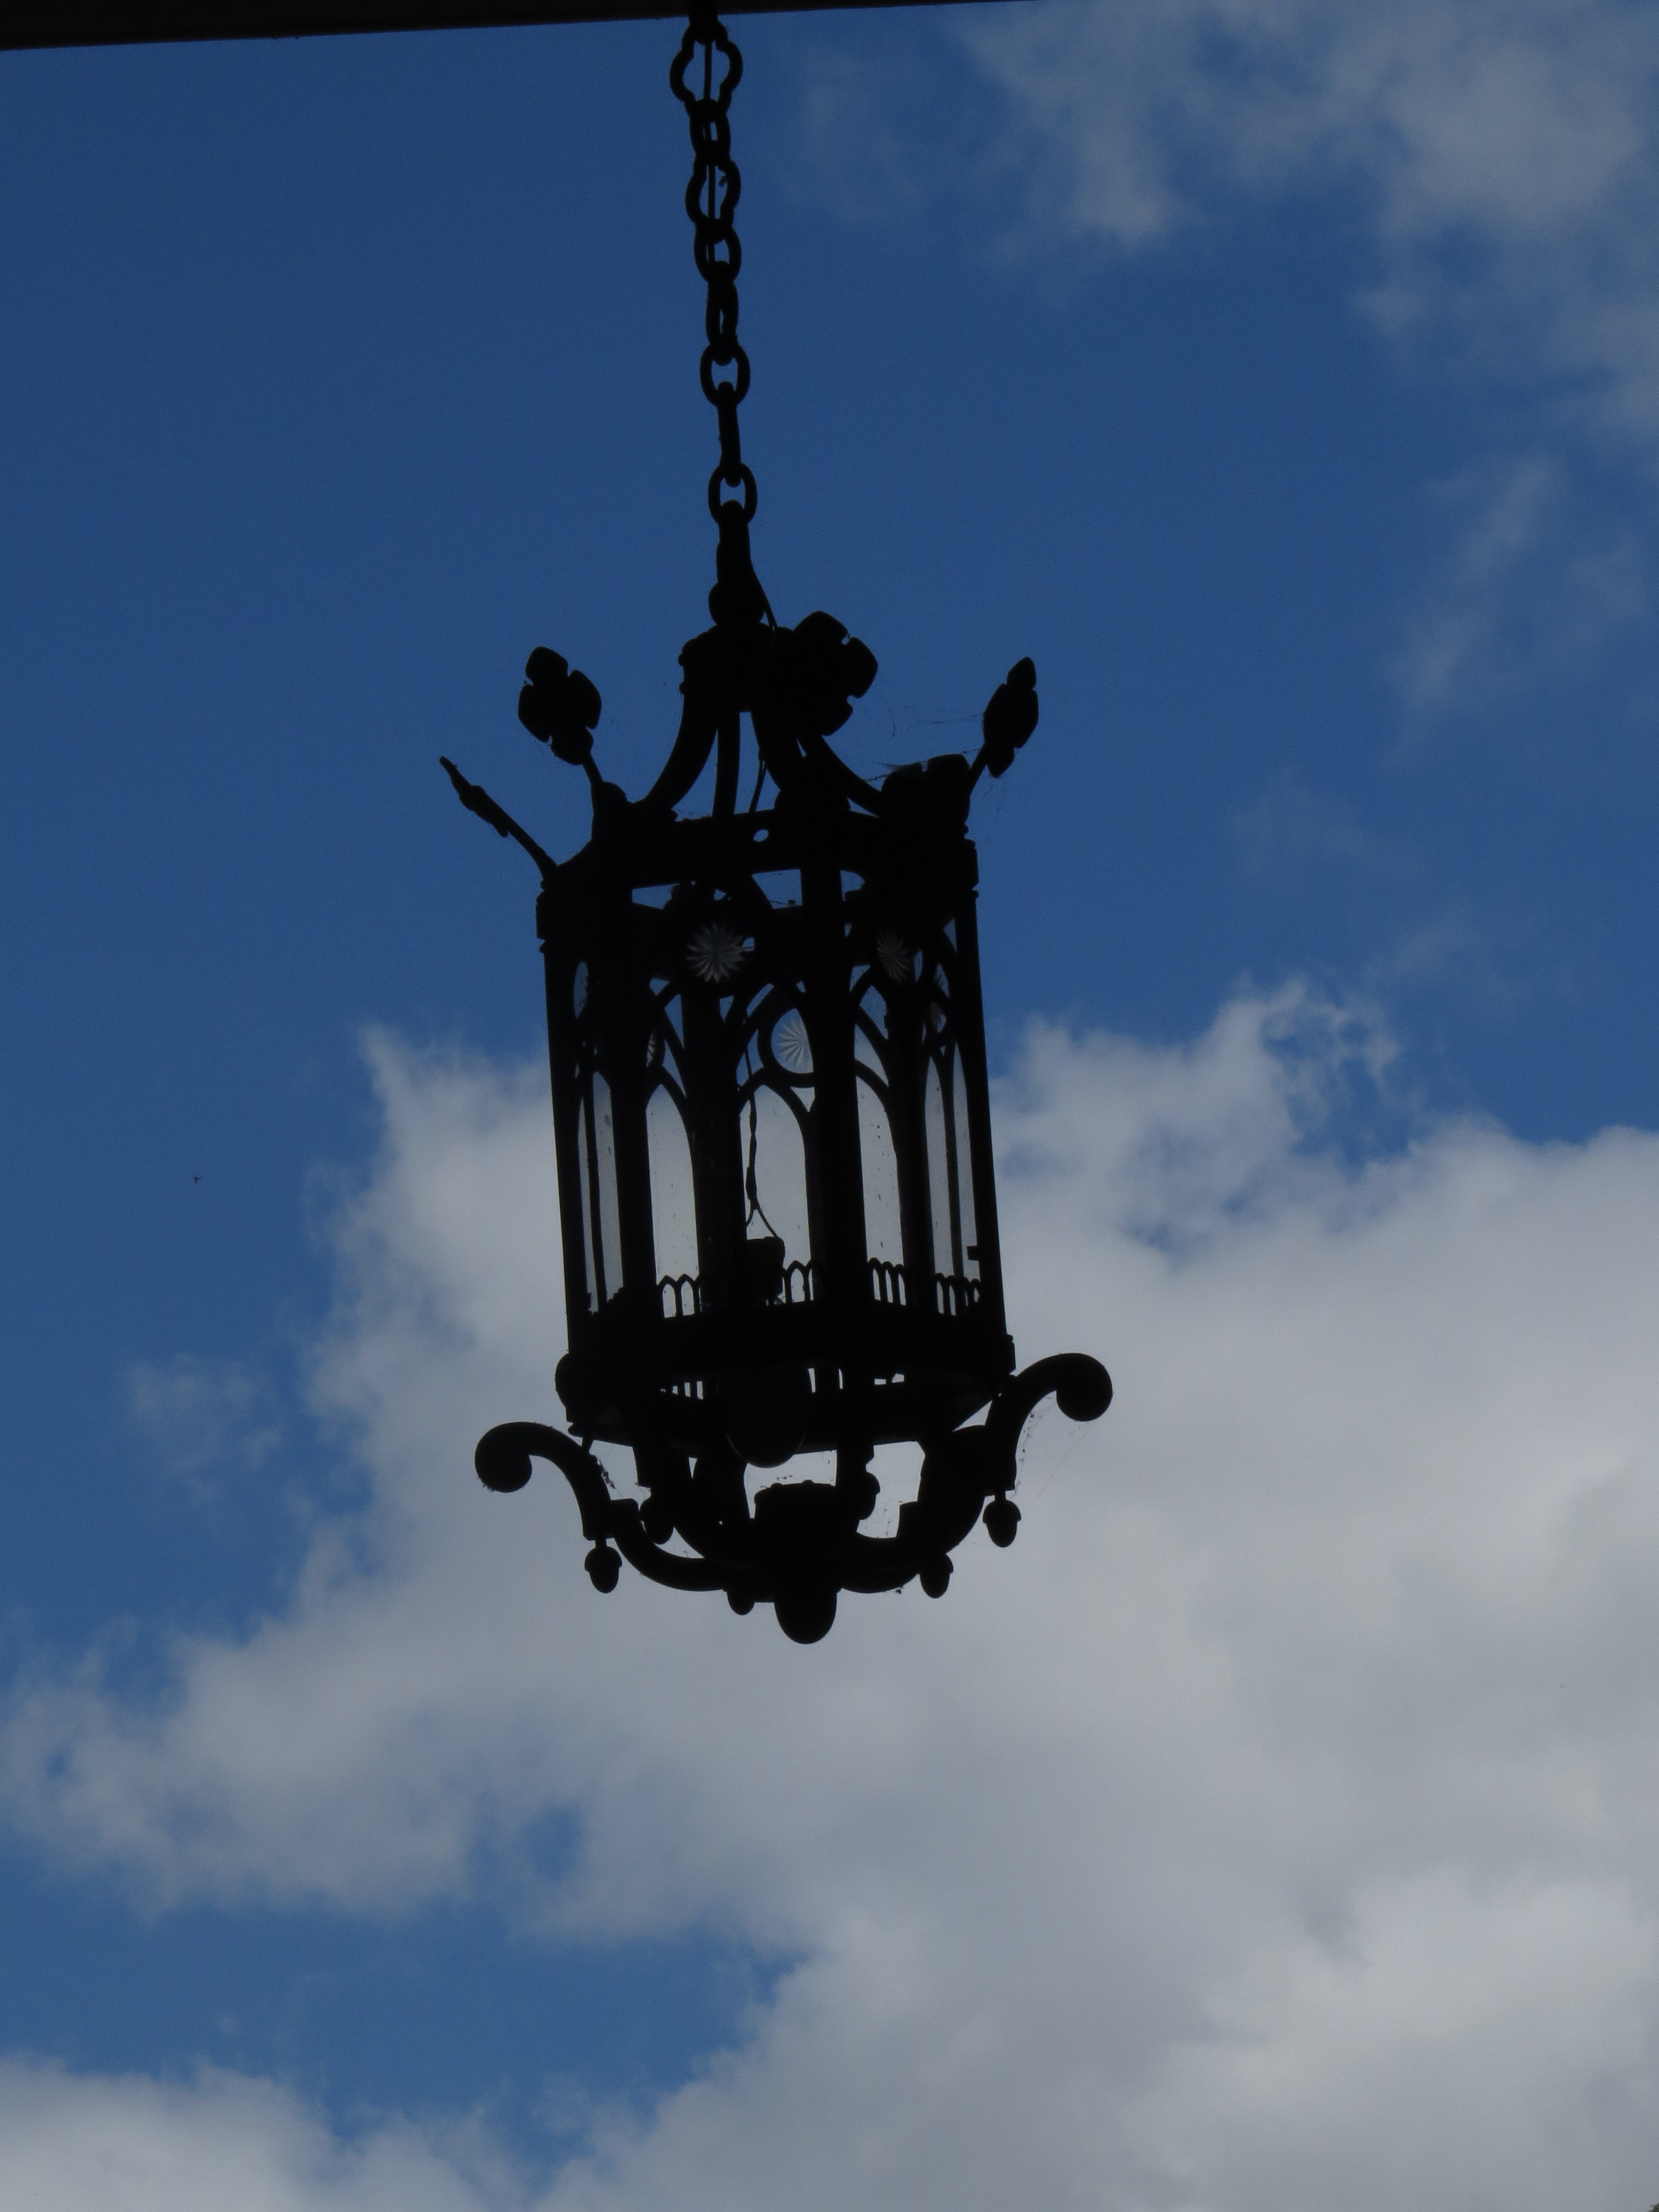
sky, city, decoration, tower, blue, church, cathedral, street light, lighting, light fixture, course, chandelier, petropolis, atmosphere of earth